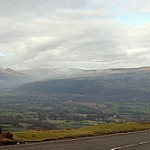
Label: mountain